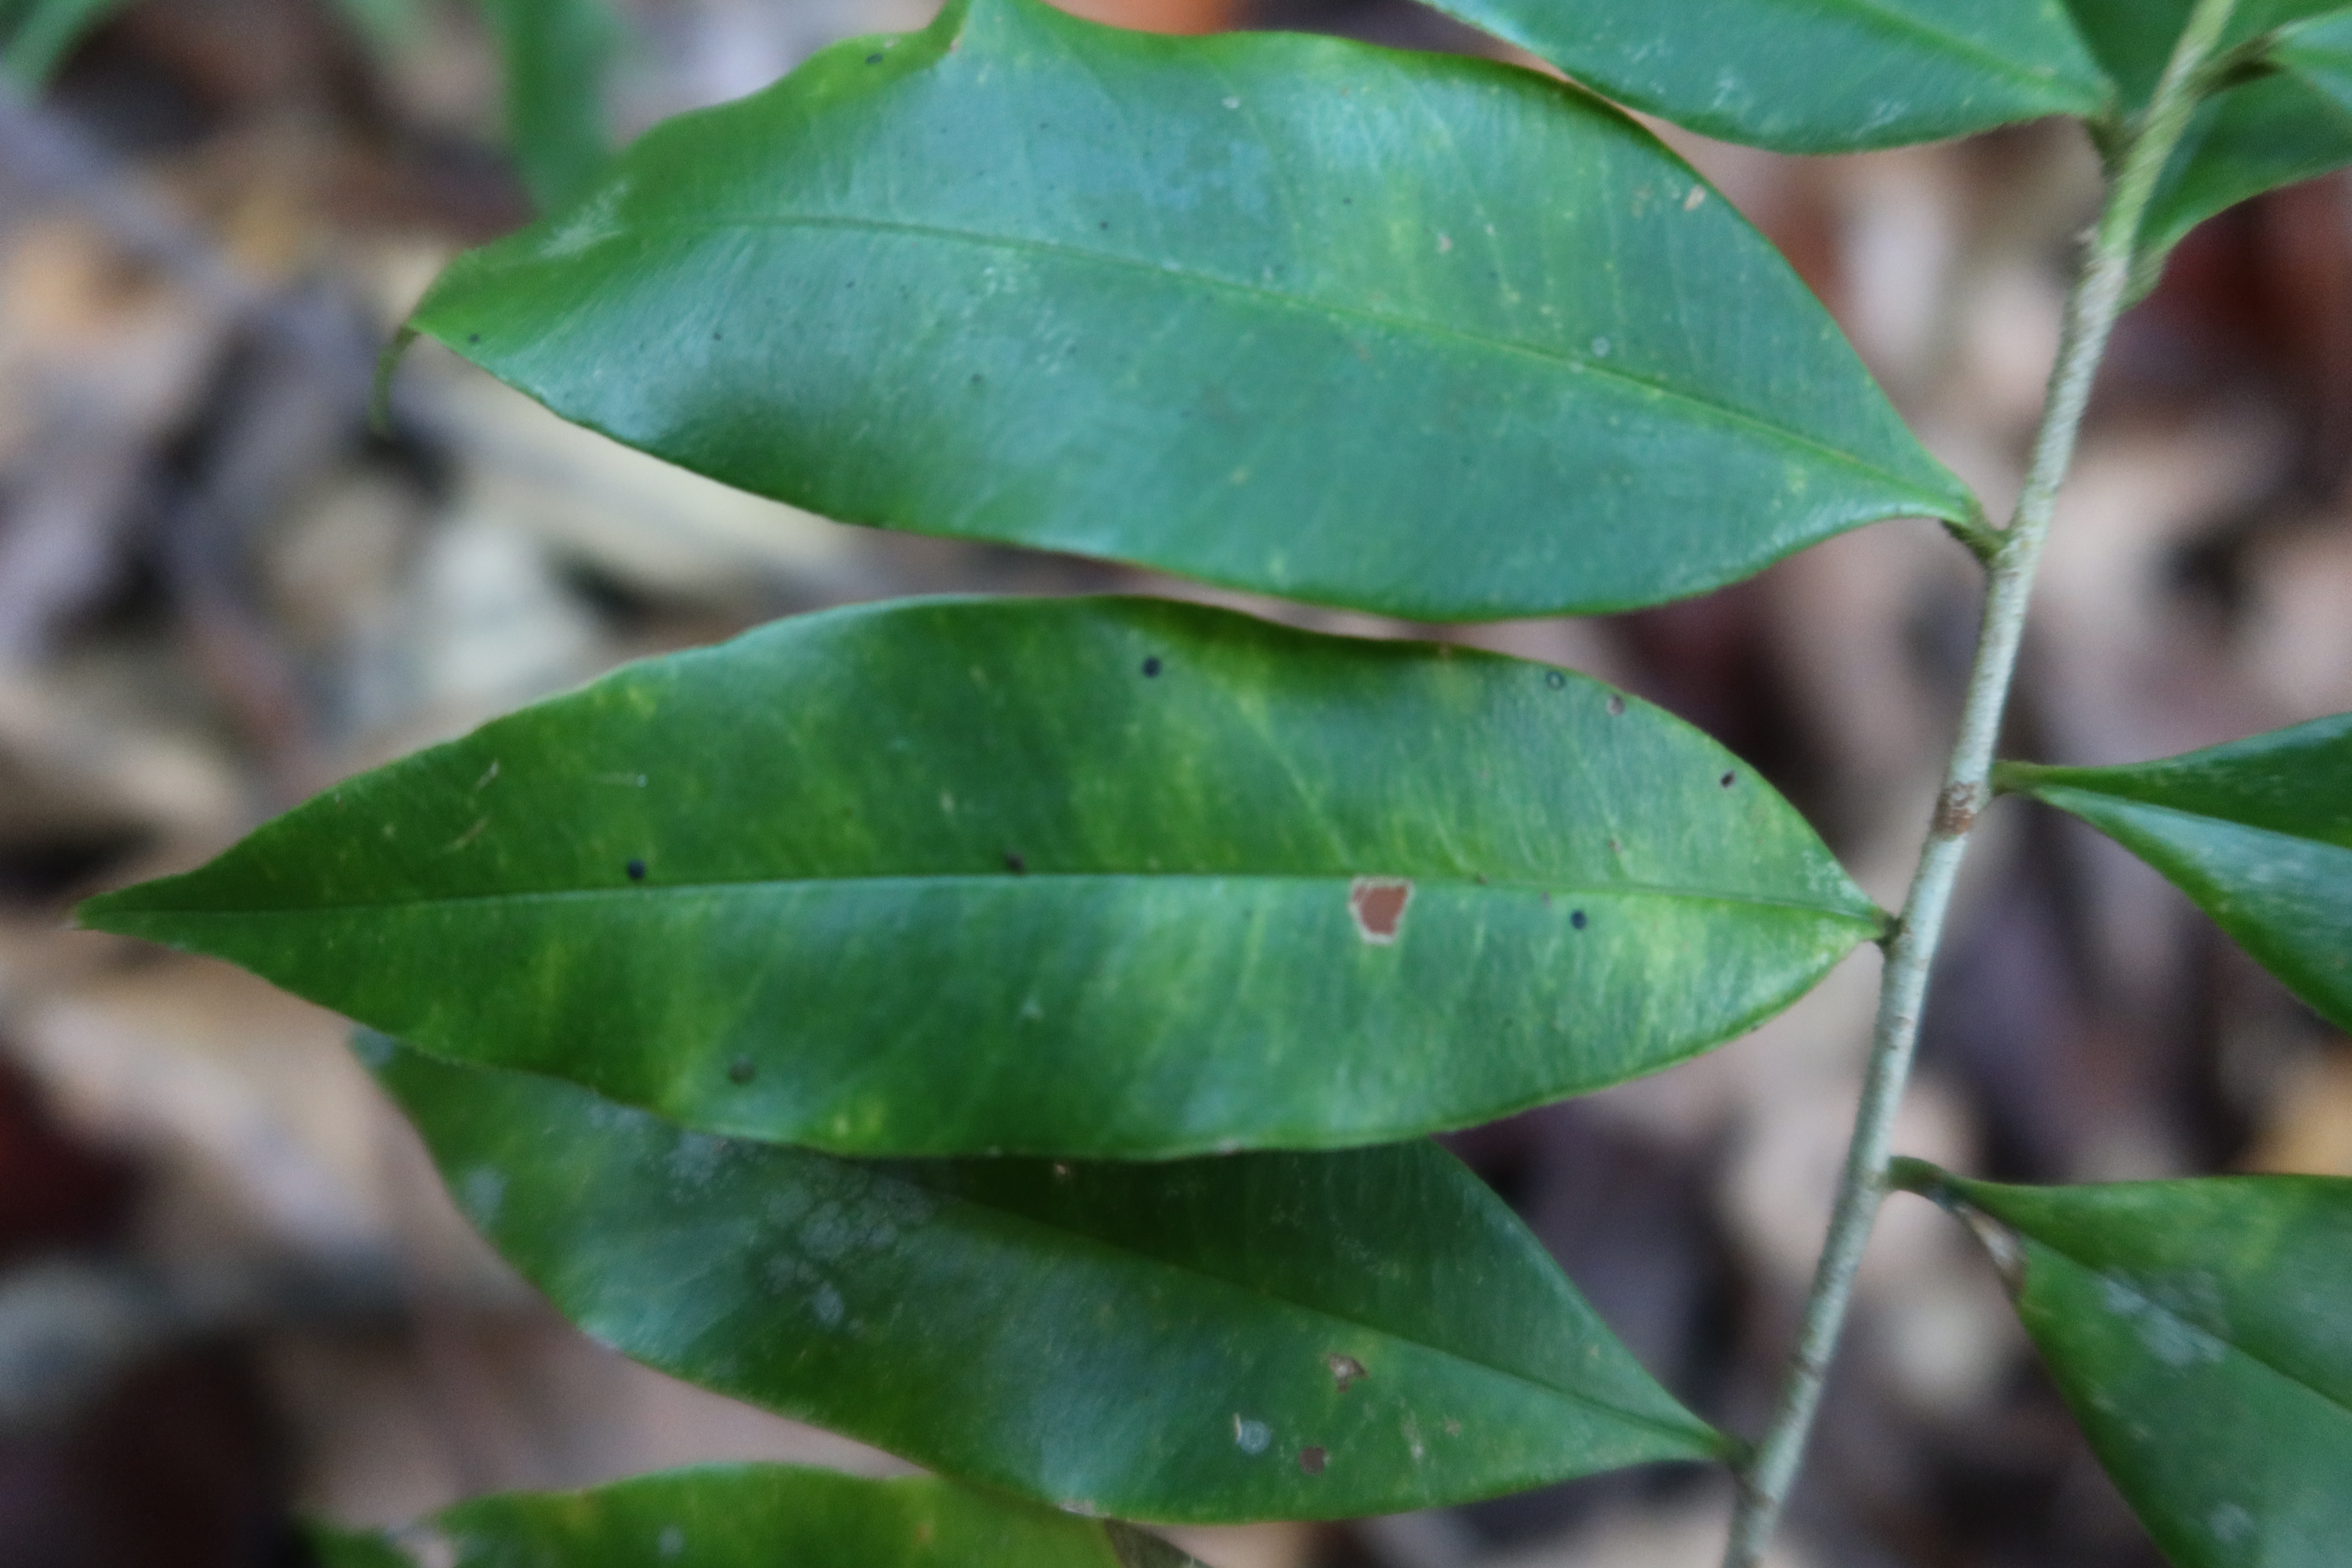
Label: Brown spots